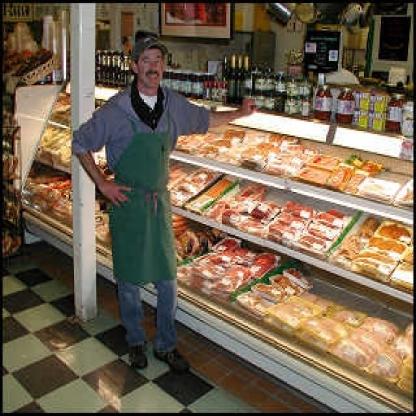
Scene: Indoor